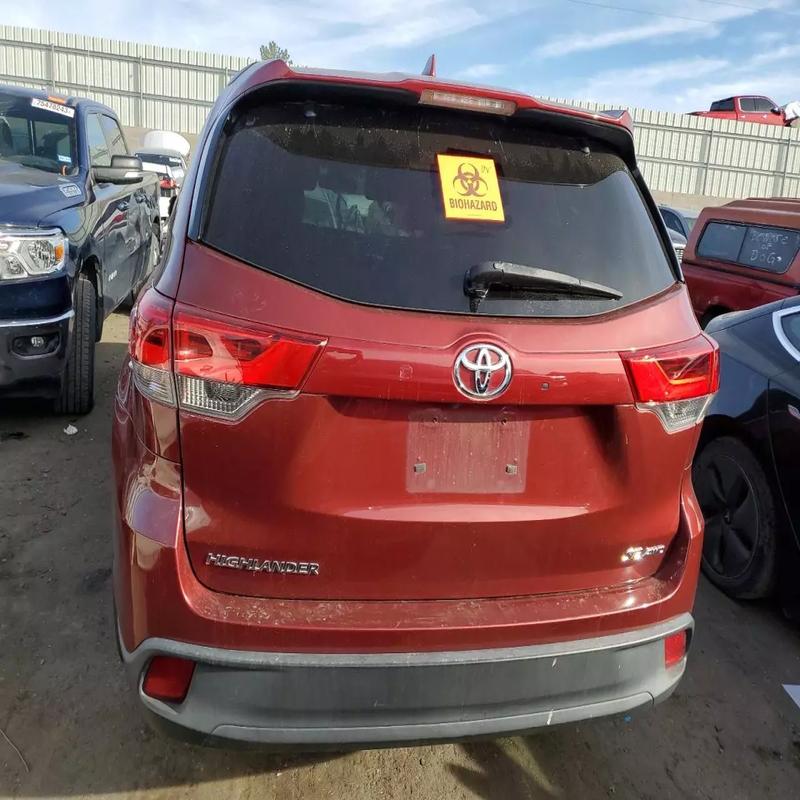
Aucun dommage détecté.
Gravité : aucun